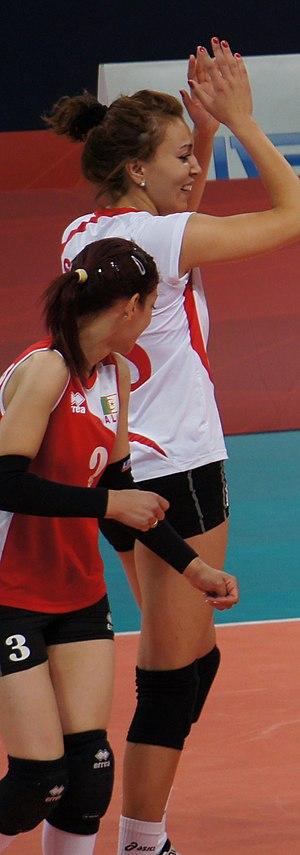
Tassadit Aissou
Tassadit Aïssou, née le 19 juin 1989 à Sidi Aïch, Béjaïa, est une joueuse algérienne de volley-ball. Elle mesure 1,84 et joue centrale.